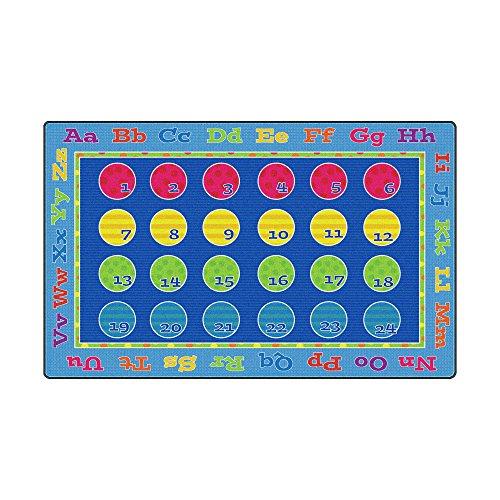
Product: Sprogs Kids Fun with Colors Seating Rug, 7' 6" W x 12' L, SPG-FE638-44A-SO
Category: Home & Kitchen | Home Décor | Kids' Room Décor | Rugs
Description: Learning is fun with institutional quality rugs designed for fun learning in the classroom, home, daycare or school.
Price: $429.99
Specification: Shipping Weight: 39 pounds (View shipping rates and policies)|ASIN: B06XRTS7FK|Item model number: SPG-FE638-44A-SO|    #1442    in Kids' Rugs